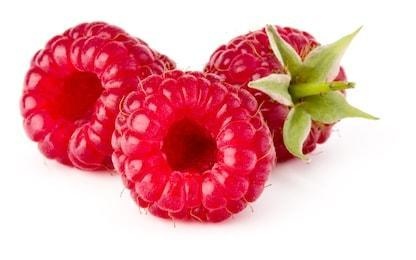
Label: raspberry